Tanjong Pagar railway station

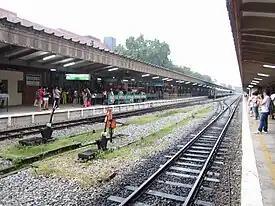
Platforms and lines at the Tanjong Pagar railway station, with passengers on the platform to the left clearing Malaysian immigration and customs formalities before boarding the northbound train for Malaysia. Photo taken on final month of operation.

Since 1992 KTM has worked with Singapore on re-aligning its railway tracks at Woodlands, where Singapore built a new immigration checkpoint to replace the old checkpoint, with facilities to carry out train passengers' immigration clearance instead of at Tanjong Pagar. In 1993, Malaysia responded that it would transfer its CIQ operations to the new Woodlands checkpoint.